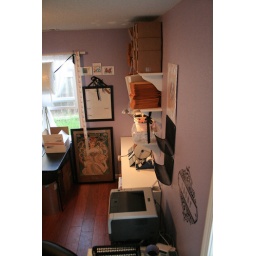
Yep, I'm standing on my desk in this shot!